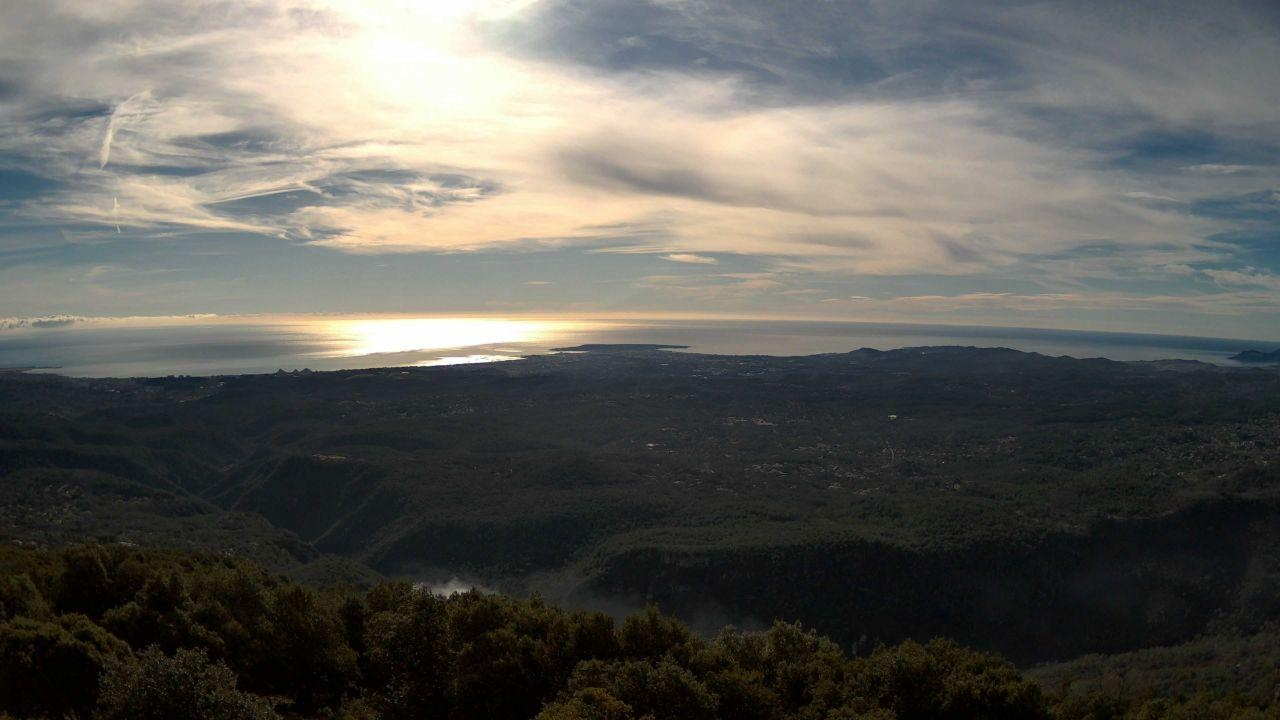
Fire: no
Smoke: yes